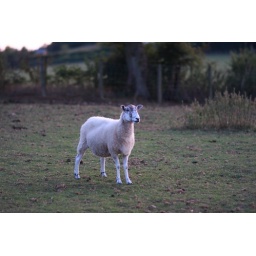
All dry or eaten: stranded in a field without green in the grass